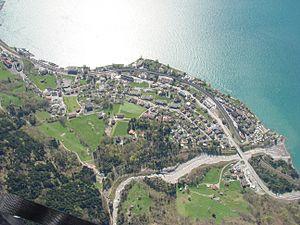
Flüelen est une commune suisse du canton d'Uri.